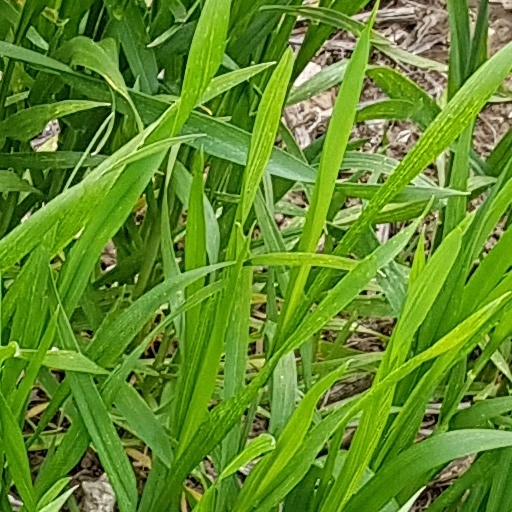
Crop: wheat